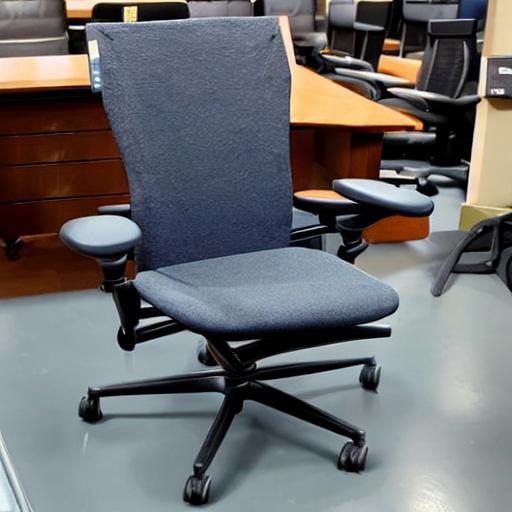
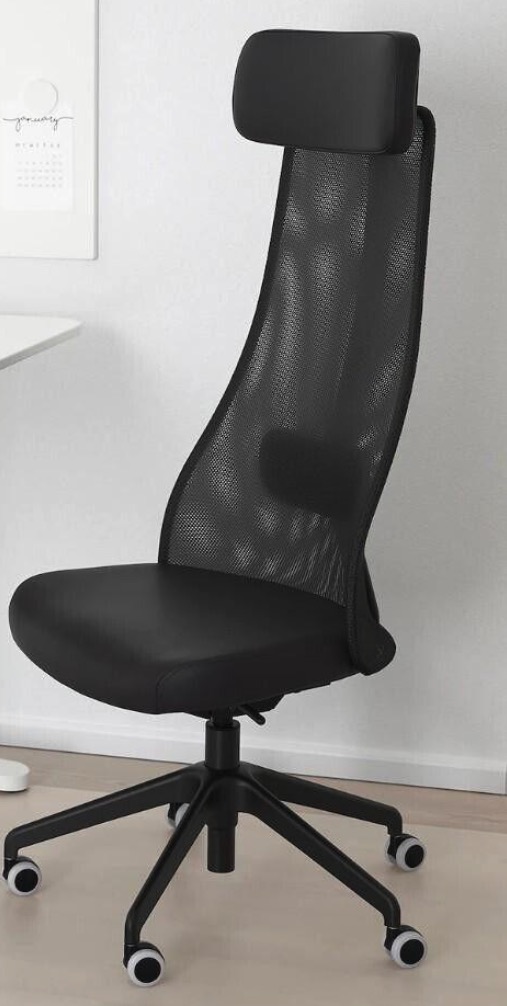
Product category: items_chair
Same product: no